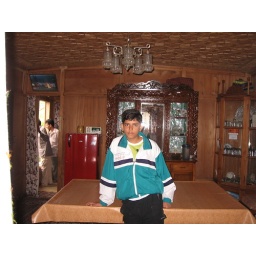
nikhil in the house boat